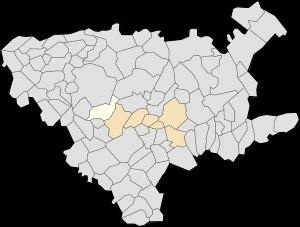
Allouagne est une commune française située dans le département du Pas-de-Calais en région Hauts-de-France.